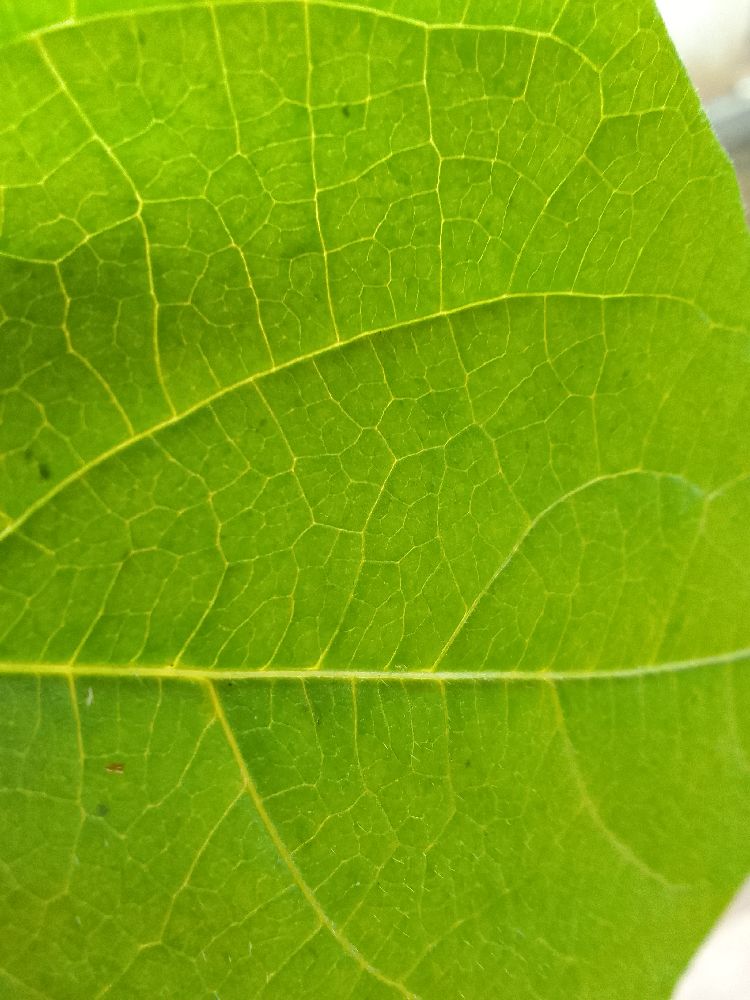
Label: healthy